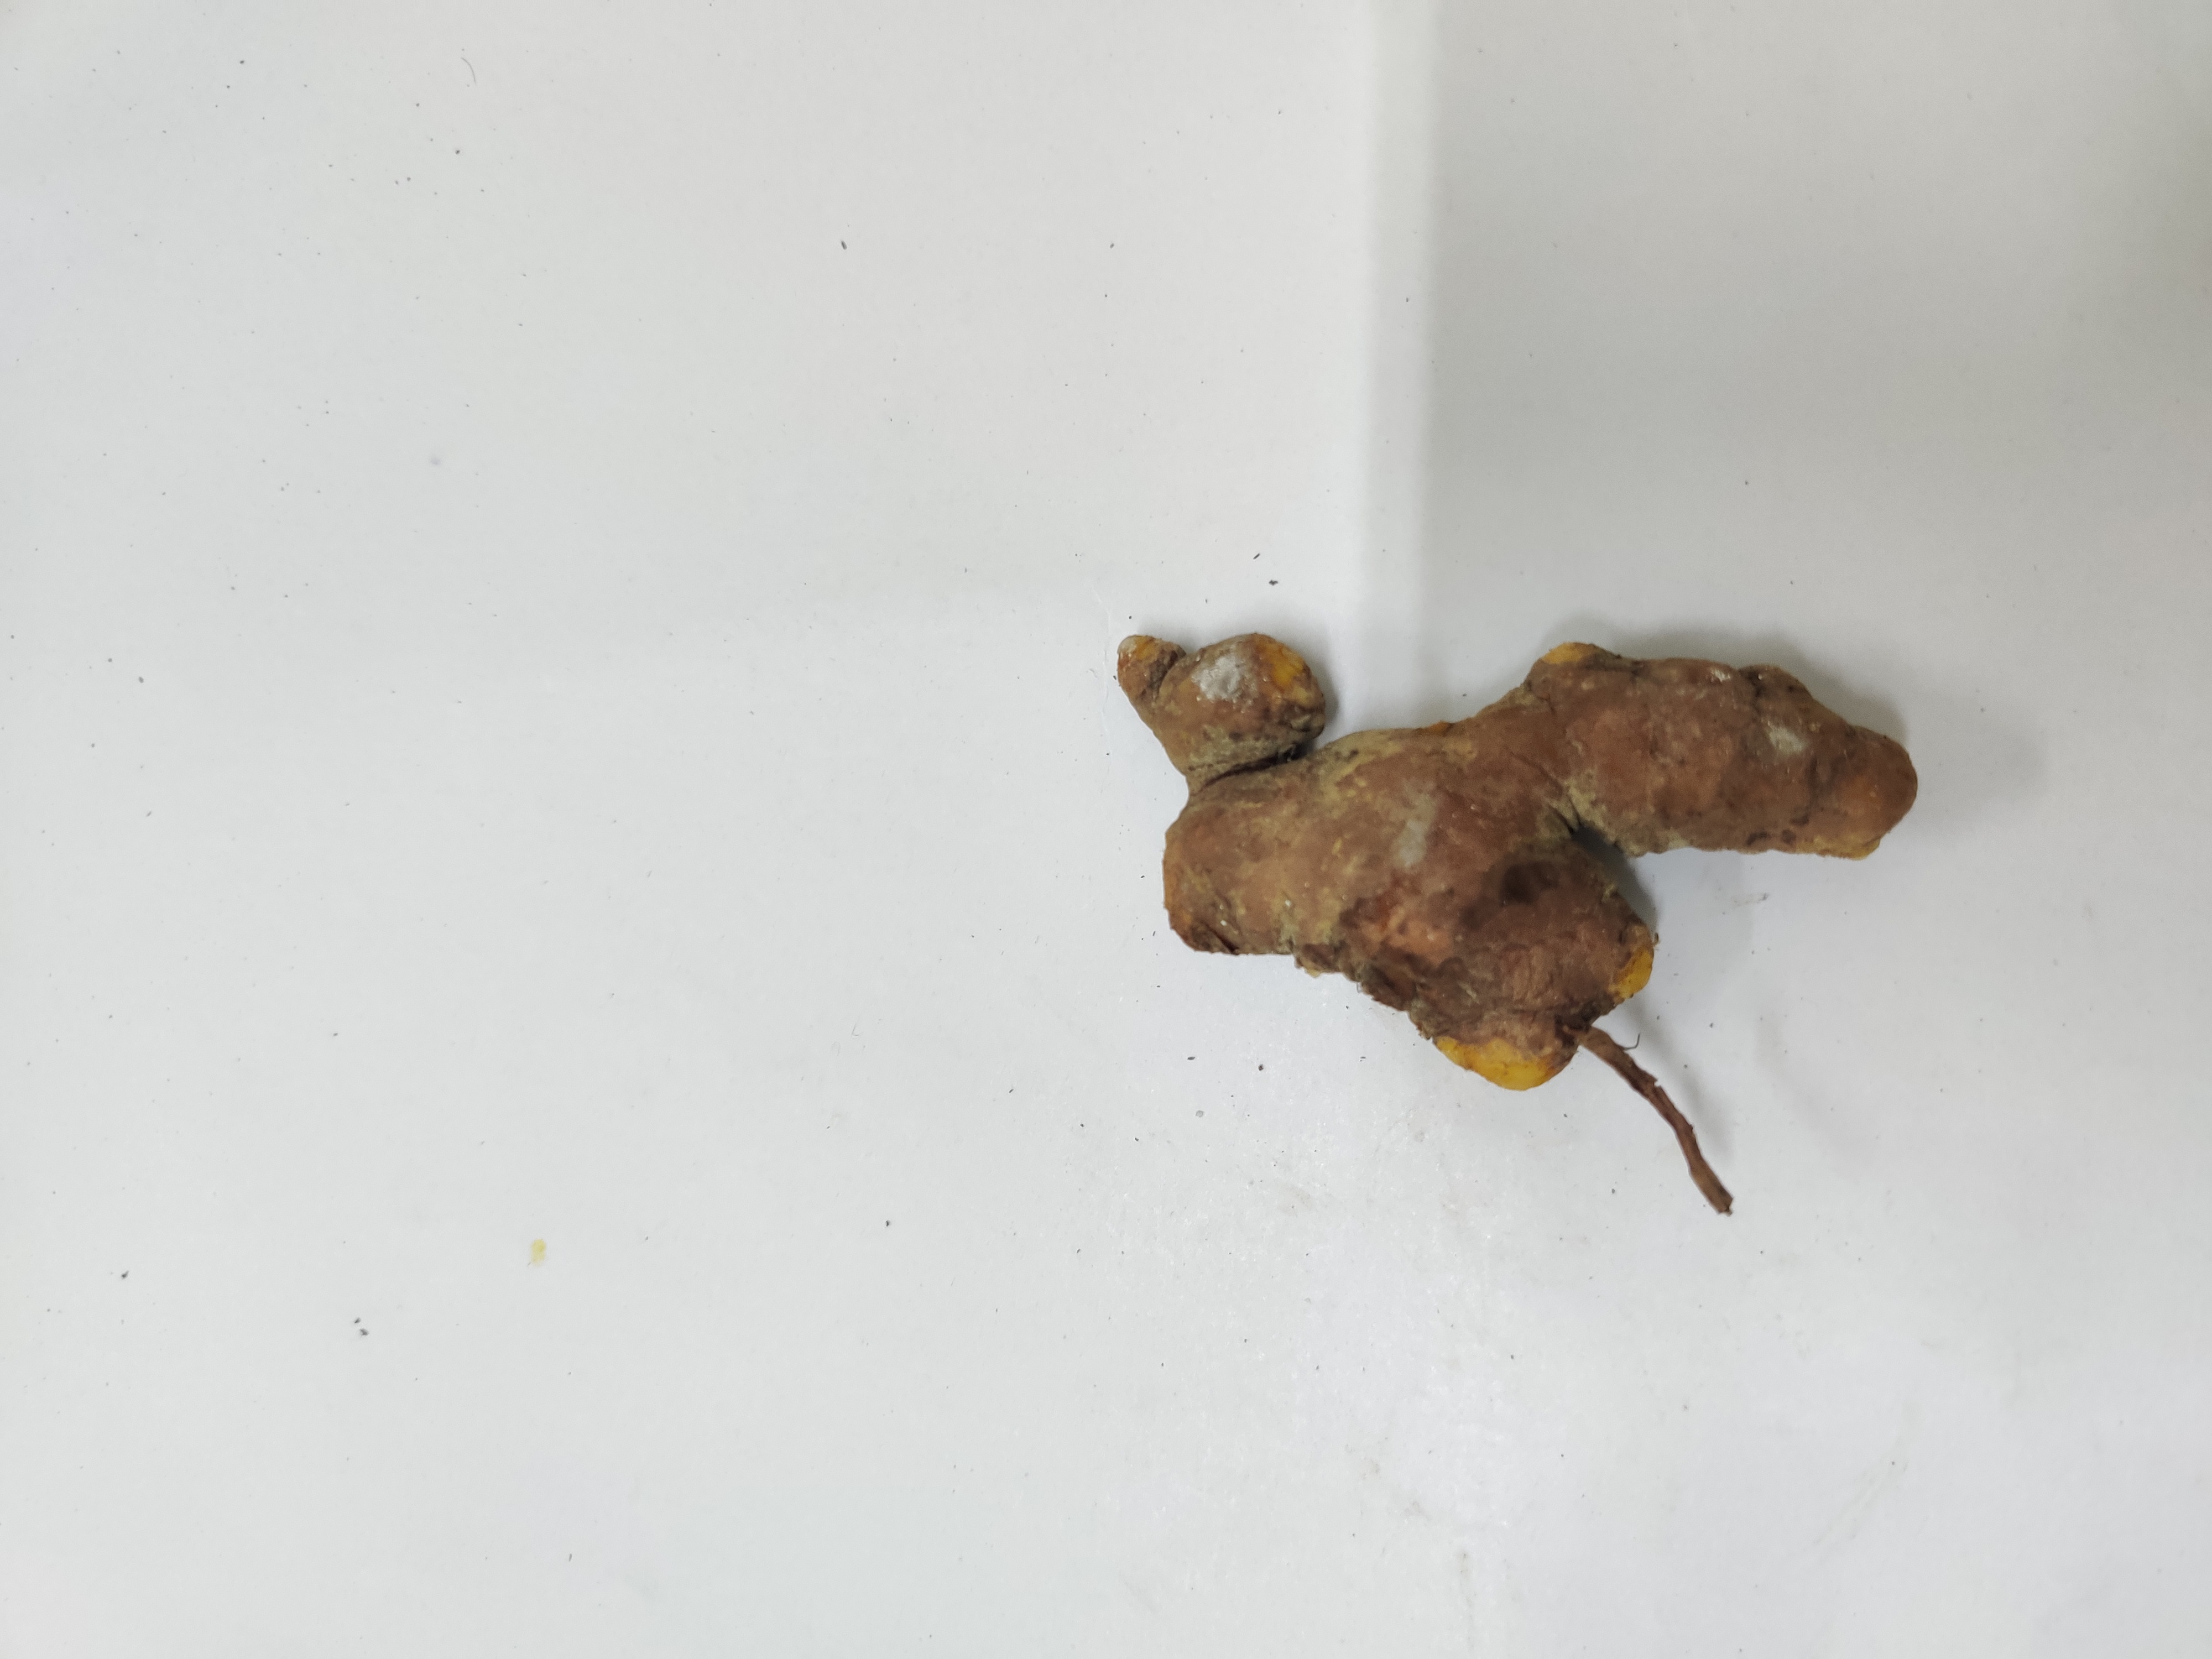
Crop: Turmeric
Condition: Damaged